Describe the emotion expressed in this image:  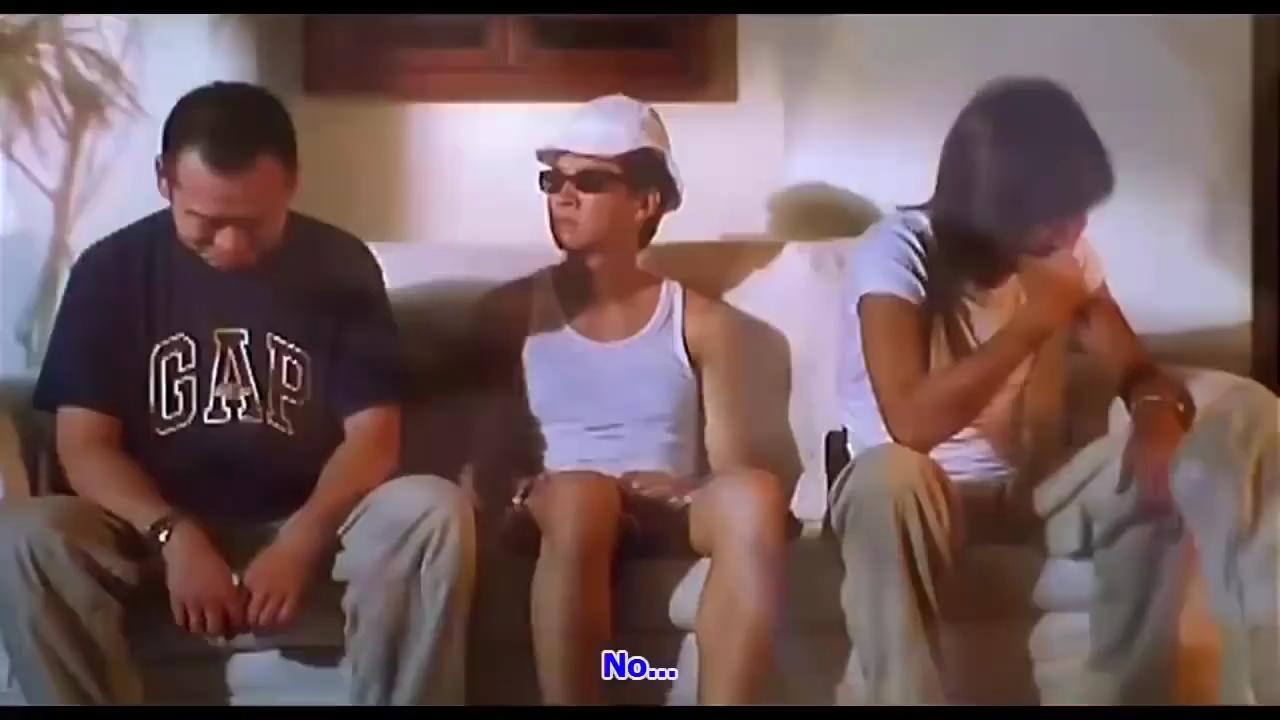
This person displays Fear, valence and arousal with low intensity.